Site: brandenburg
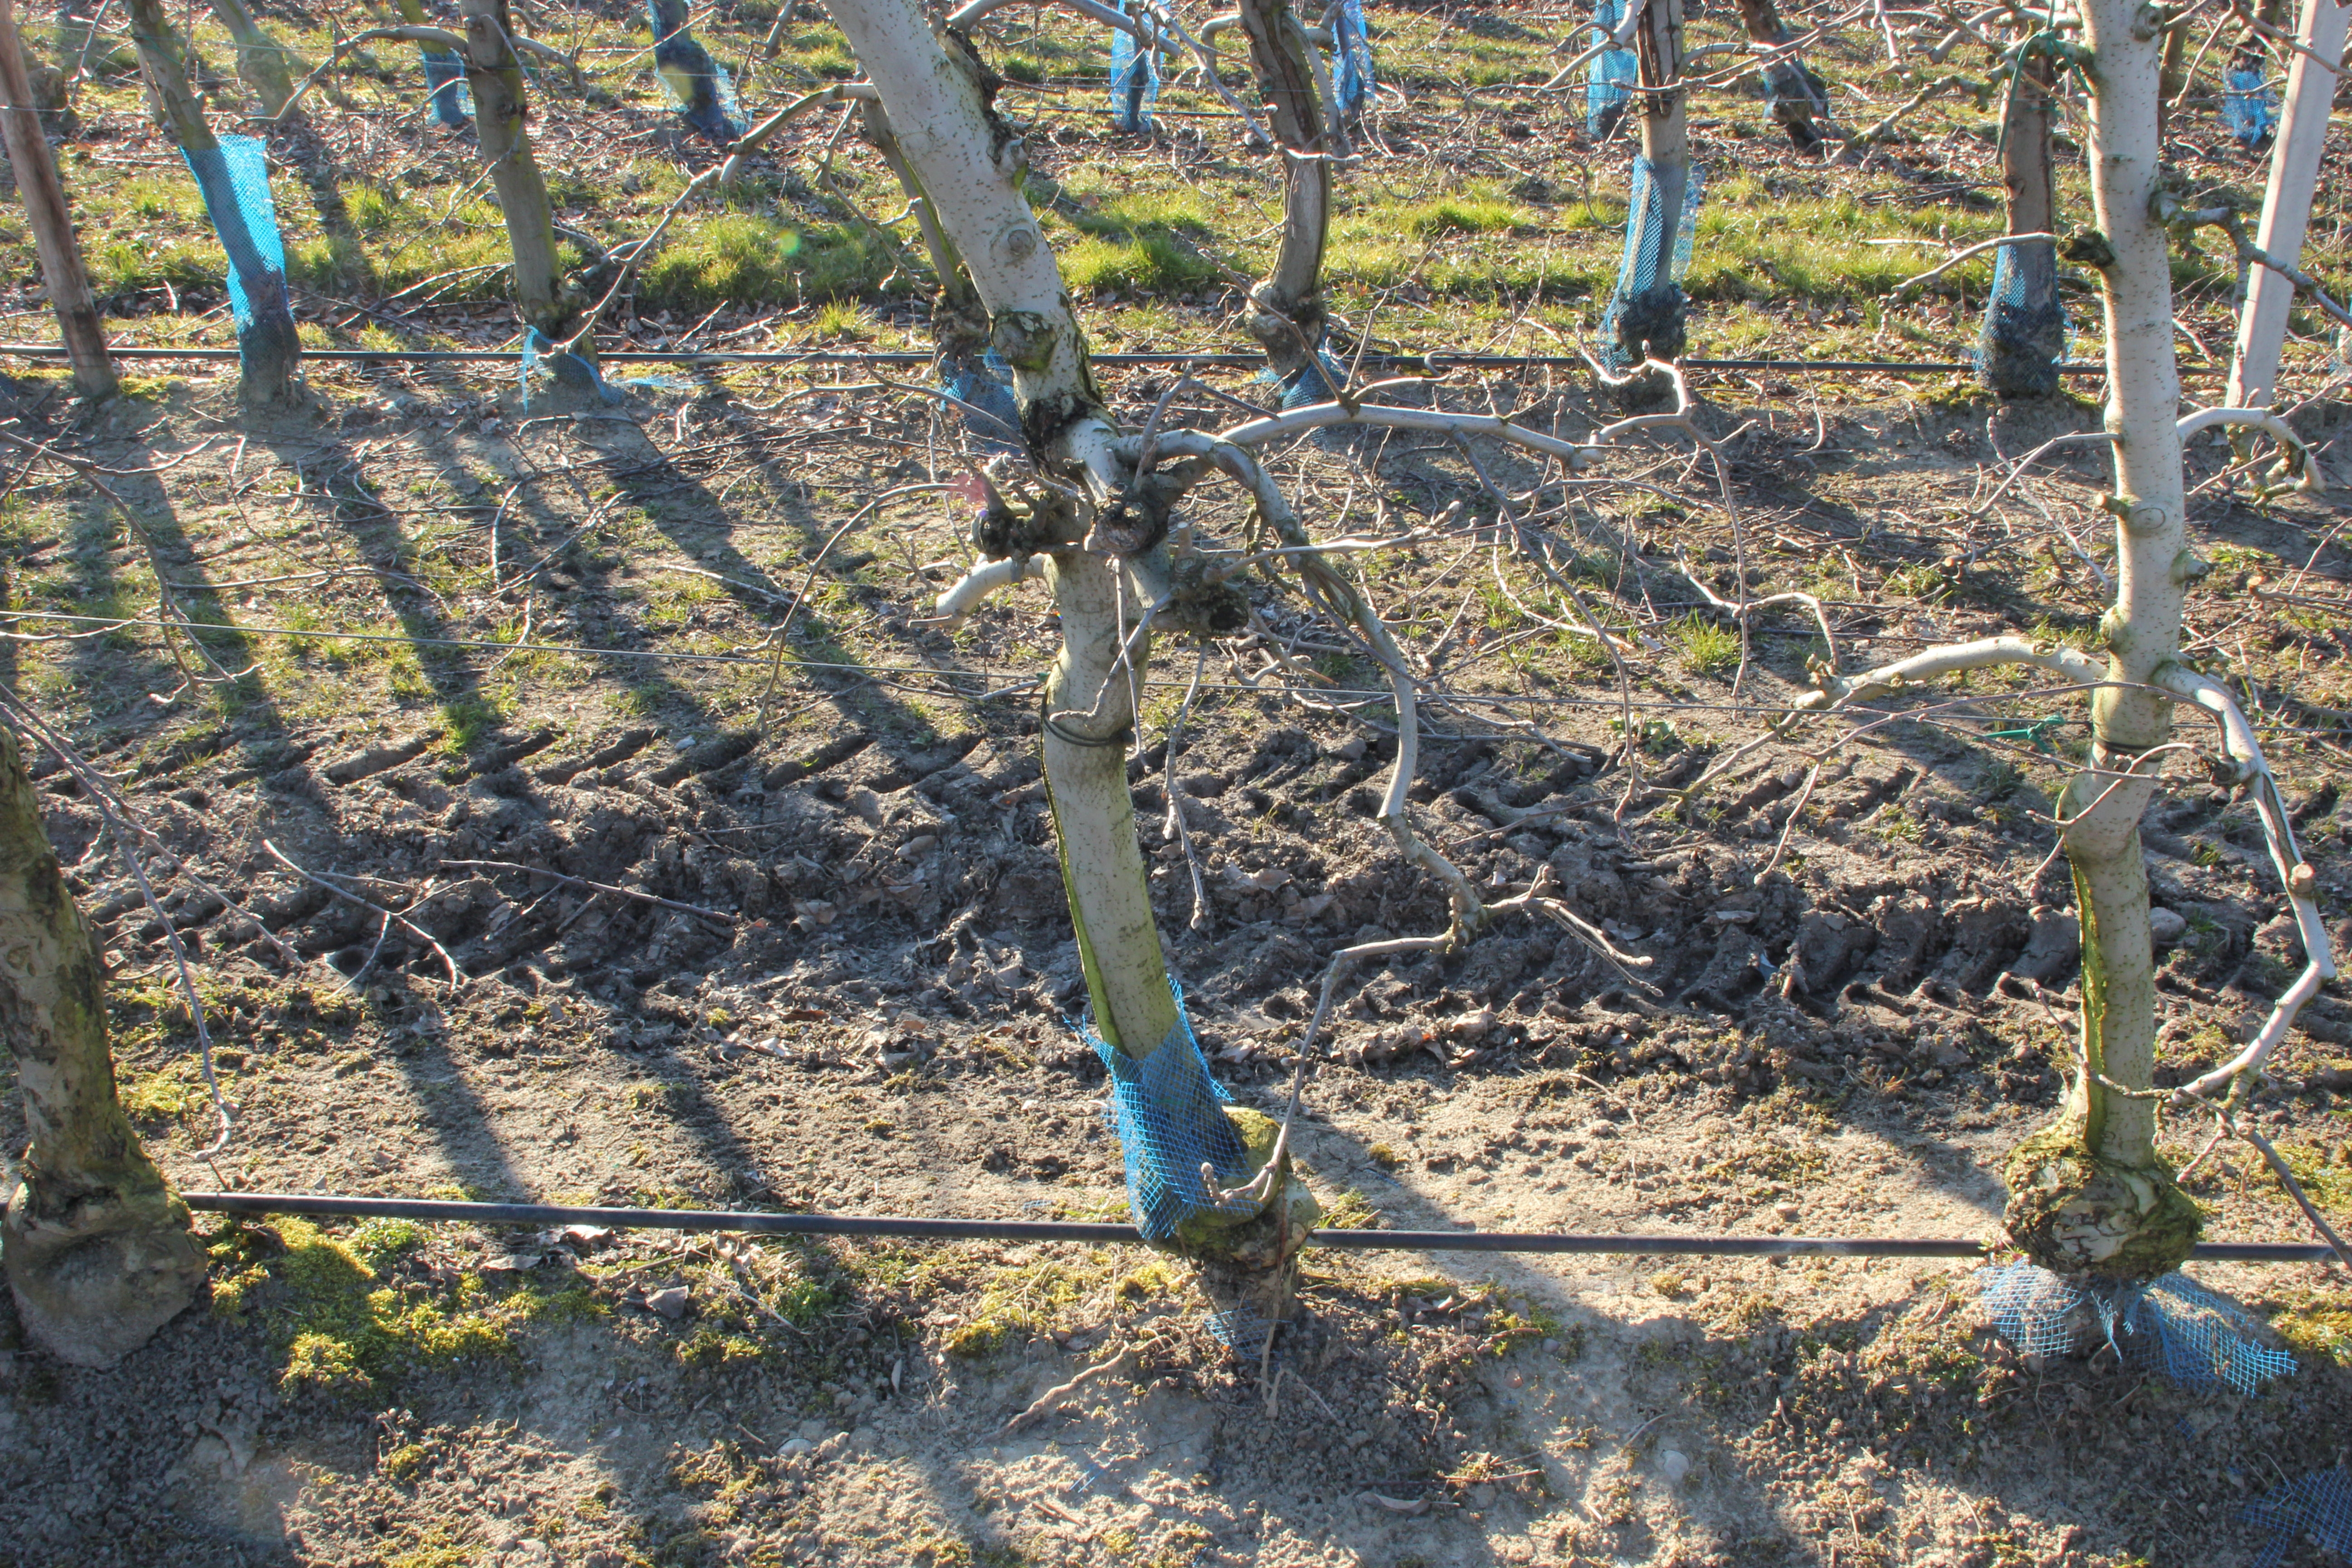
Growth stage (BBCH 03): Bud development